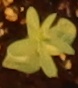
Label: Flax